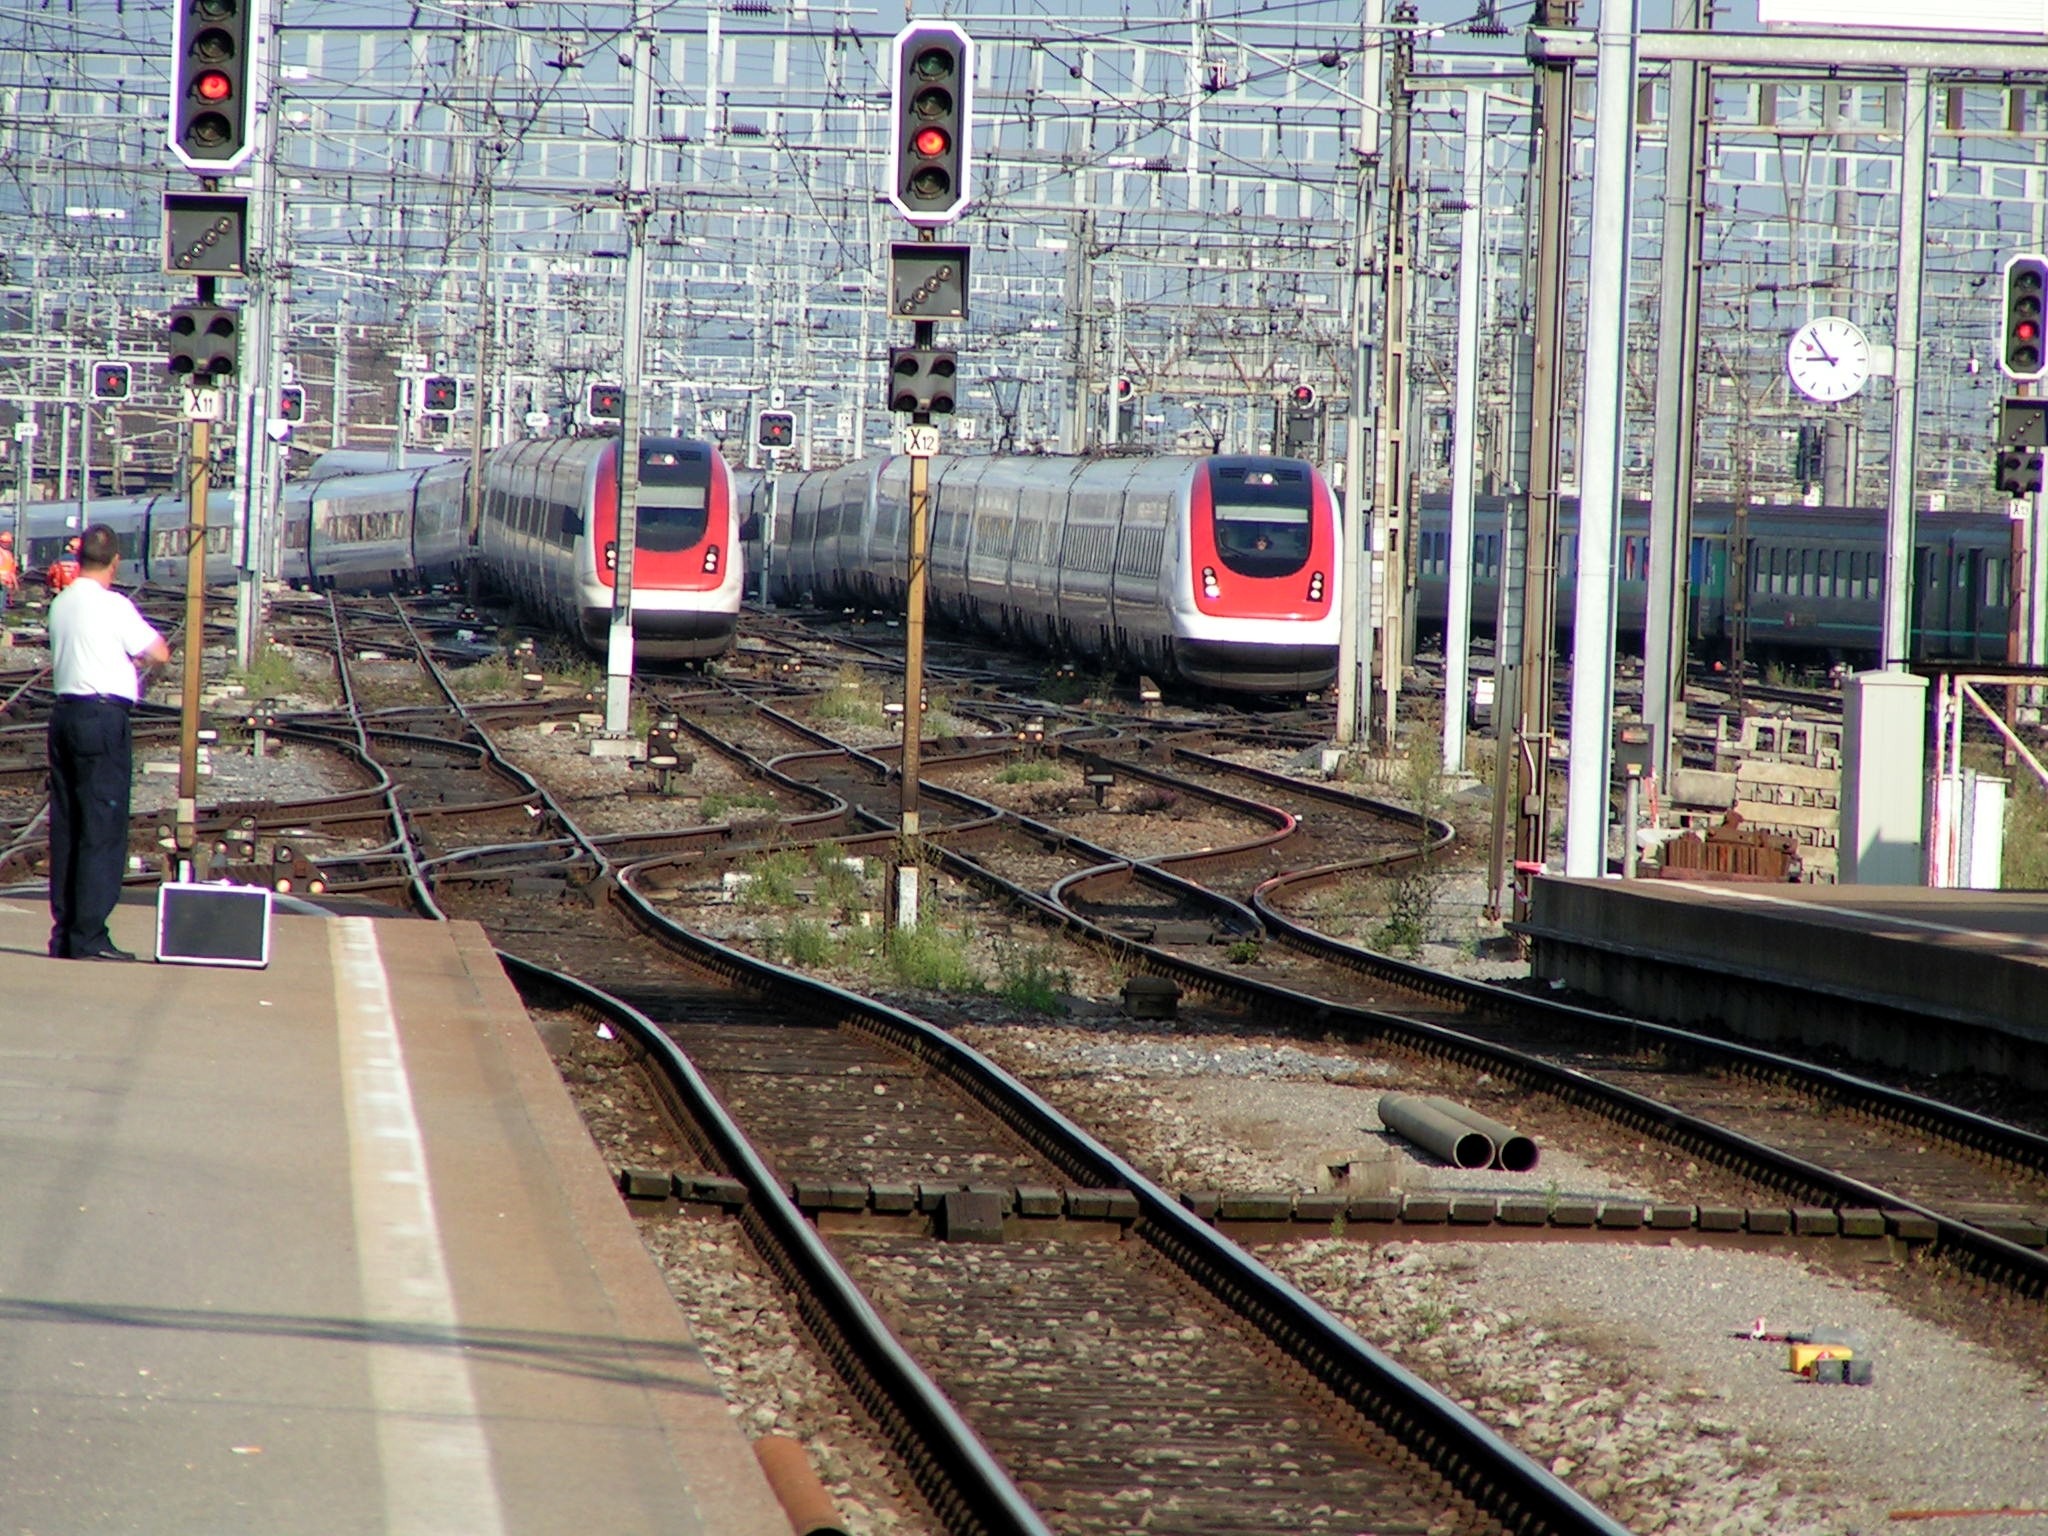
track, railway, rail, train, travel, transport, vehicle, train station, platform, signal, electricity, public transport, locomotive, arrival, zurich, soft, railway station, central station, sbb, gateway, rail transport, intercity, express train, swiss federal railways, rolling stock, metropolitan area, high speed rail, tilting train, icn